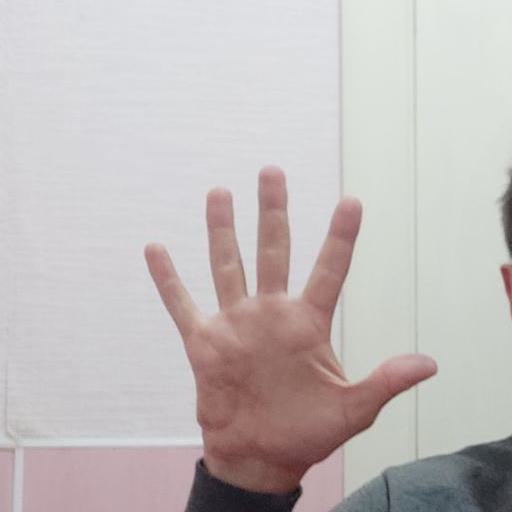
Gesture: palm